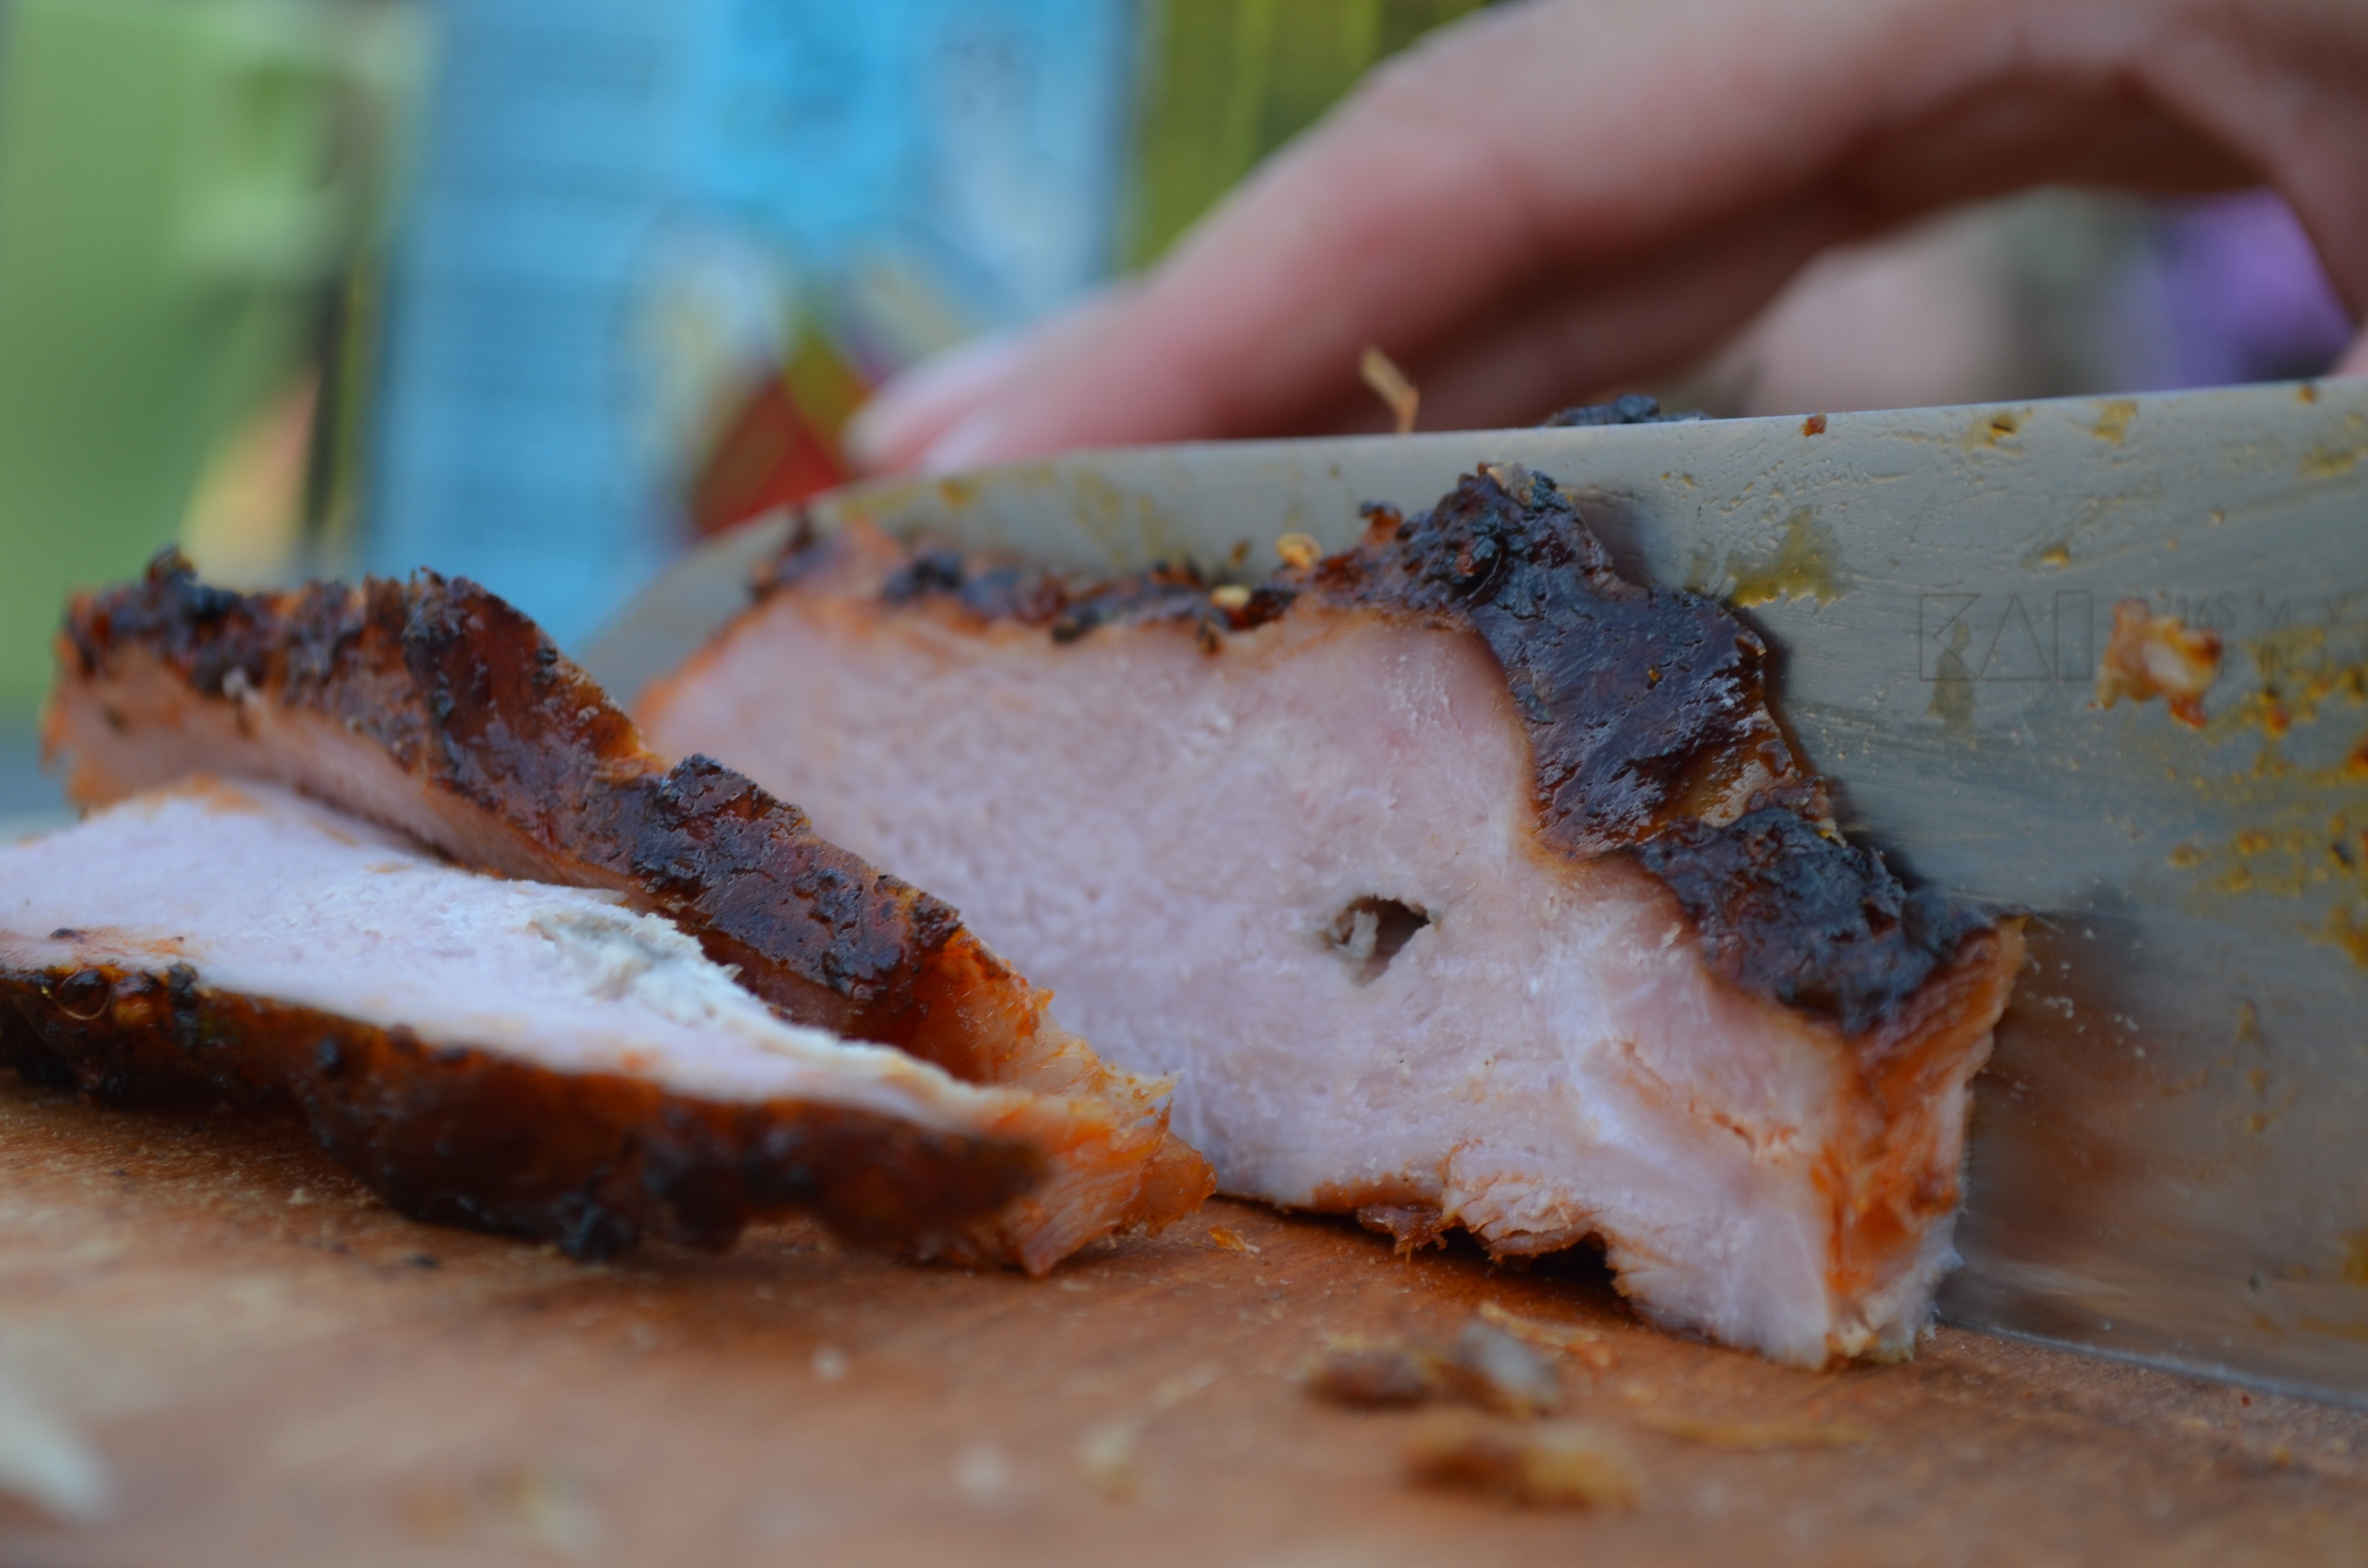
dish, food, cooking, fish, baking, meat, cuisine, animal source foods, brisket